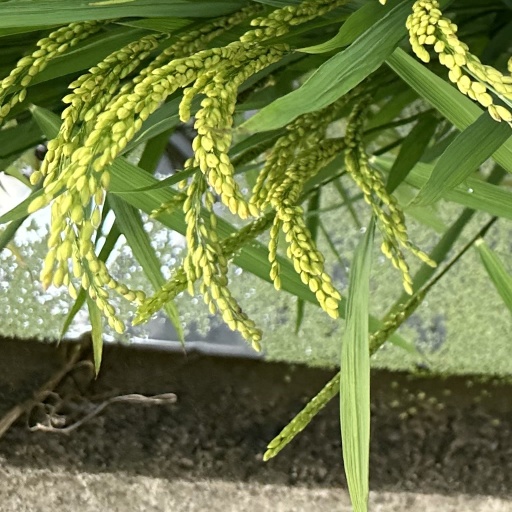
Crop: rice